Tauras

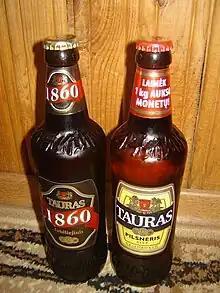
"Tauras 1860 Jubiliejinis" & "Tauras Pilsneris" bottles.

Tauras, formerly known as Vilniaus Tauras, was a Lithuanian brewery, established in Vilnius in 1860. Tauras was taken over by Royal Unibrew in 2001. It is a part of Kalnapilio-Tauro grupė.